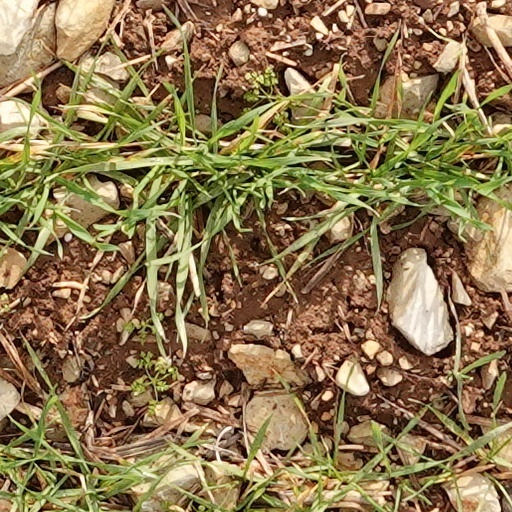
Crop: wheat